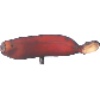
Label: Banana Red 1